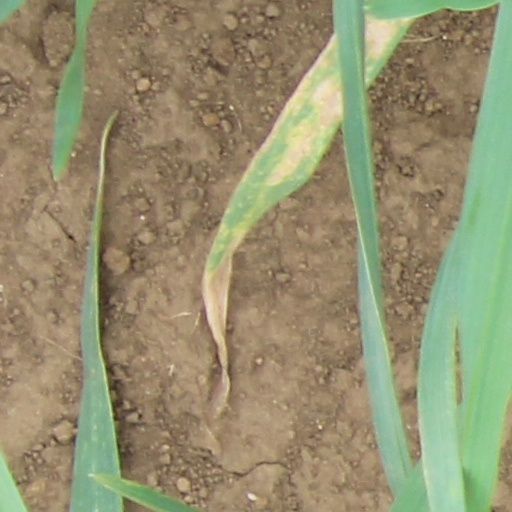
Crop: wheat